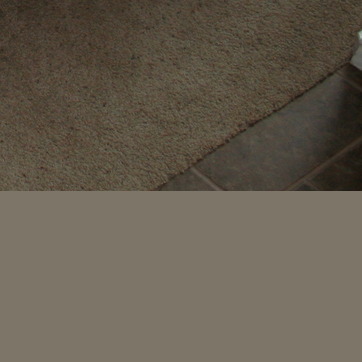
Material: tile